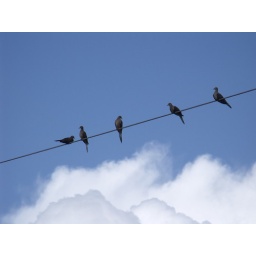
five doves against the blue sky